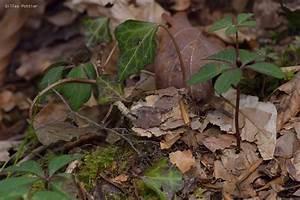
spider